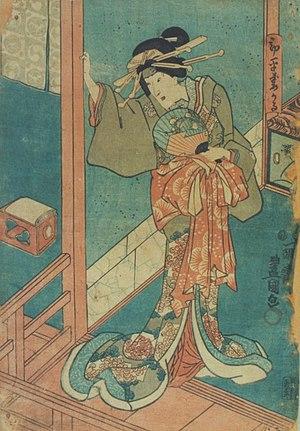
Le kabuki est une des formes du théâtre classique japonais, avec le nōgaku et le bunraku. Dernière née, elle est la plus hybride, qualifiée parfois de "chimère du monde de l'art" ou de "fusion des arts". Ce genre théâtral émerge au Japon, durant le XVIIᵉ siècle, sous la dynastie des Tokugawa, dans une société rigide et divisée en classes, au sein desquels les hommes sont dominants. Cette domination est perceptible dans la vie quotidienne des femmes, et par conséquent stylisée dans le théâtre. Pourtant, c'est une femme qui en est à l'origine, et malgré un jeu encore aujourd'hui masculin, l'obsession du genre reste de représenter la féminité, par les performances de l’onnagata et divers accessoires. L'influence de la femme sur le kabuki est donc primordiale sur son développement.